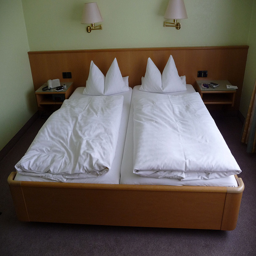
a bed room with two beds and two lamps
Strange bed with separate comforters and pillows folded in middle.
The bed with two mattresses has two blankets folded on it.
Two beds are put together and made up nicely
A double bed frame with two separate mattresses made up with spreads and pillows.